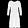
Label: Dress